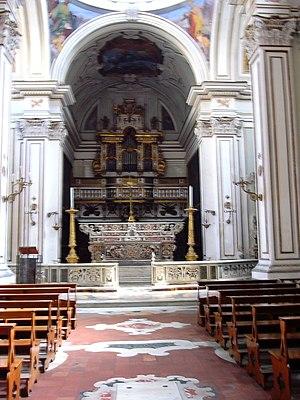
L'église Santa Maria di Monteverginella est une église de Naples d'origine médiévale. Elle dépend de l'archidiocèse de Naples.